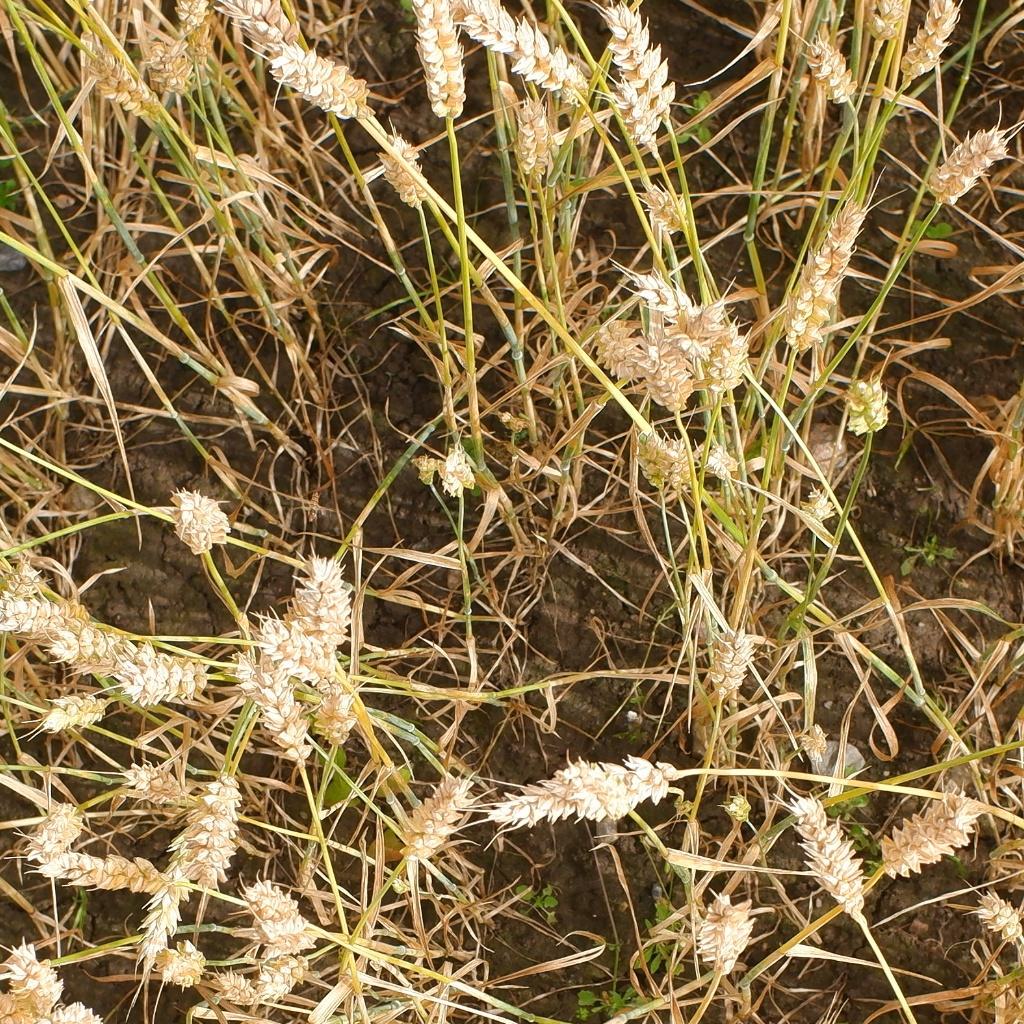
Country: Norway
Location: NMBU
Wheat development stage: Filling